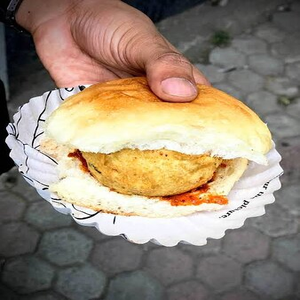
Dish: vadapav